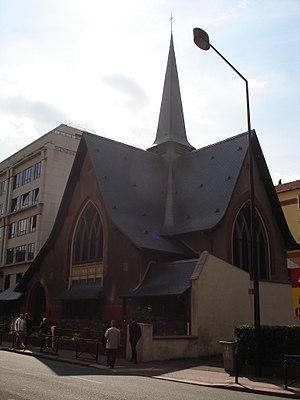
La rue Anatole-France est une des voies principales de Levallois-Perret, qu'elle traverse de part en part.